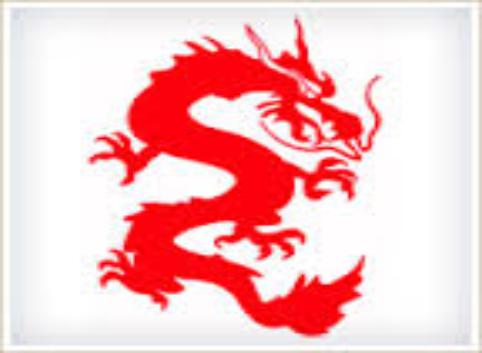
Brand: Billy Jealousy
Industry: Necessities